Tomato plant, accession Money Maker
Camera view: tilt-top (135 deg); turntable rotation: 300 degrees
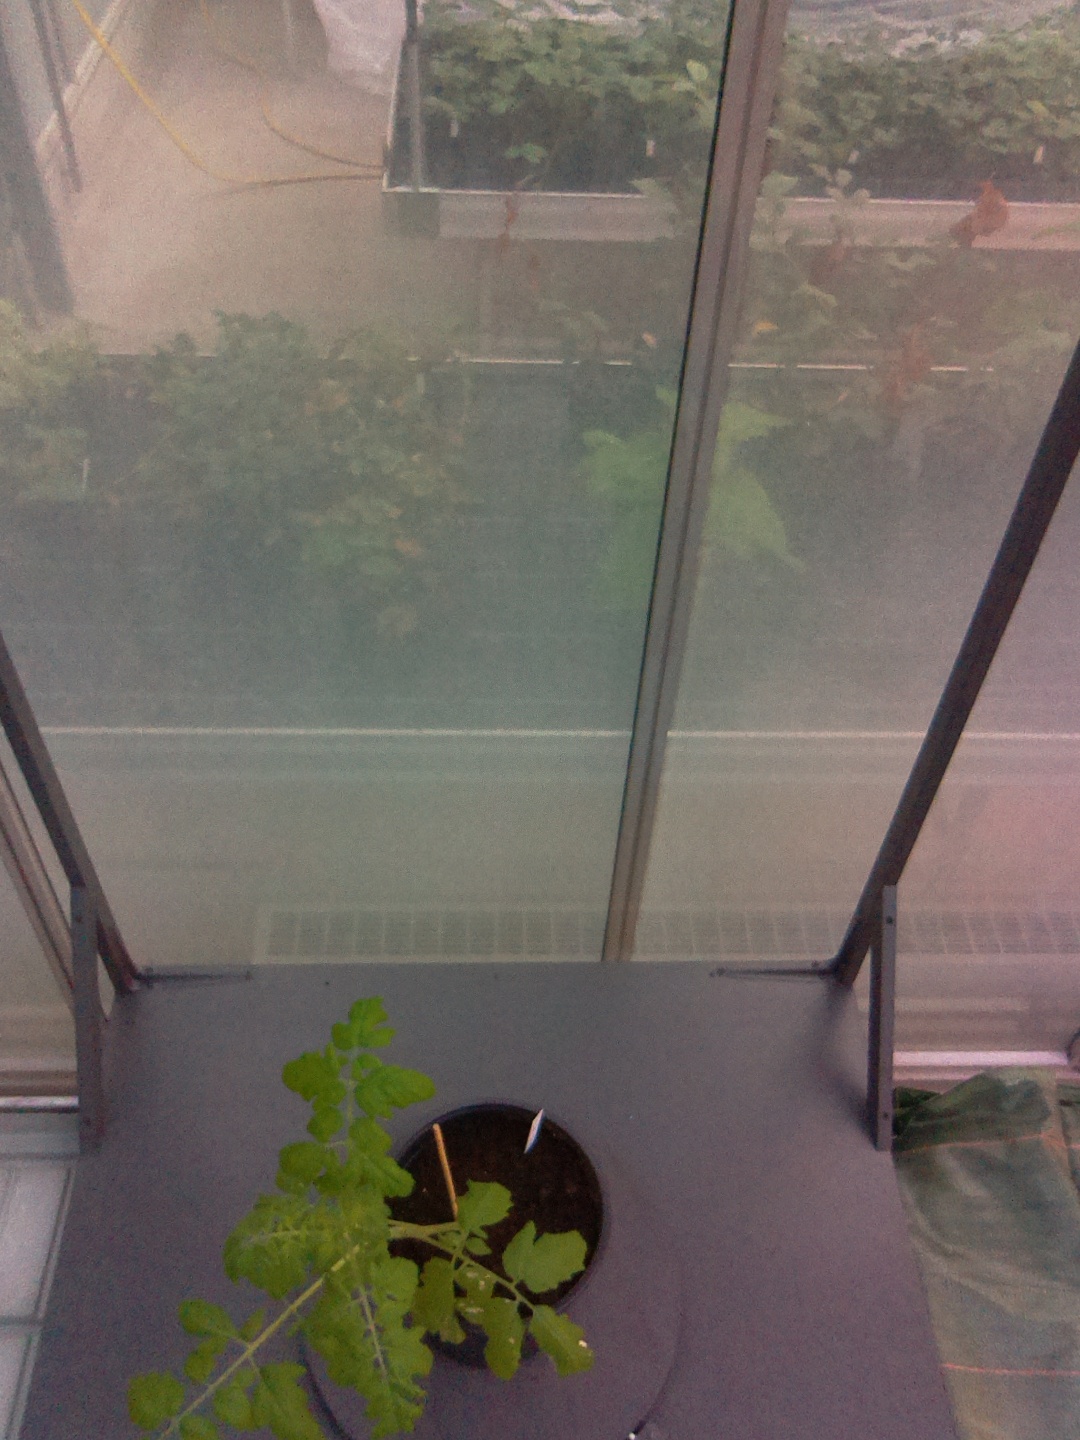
BBCH growth stage 13: 6 of true leaves visible